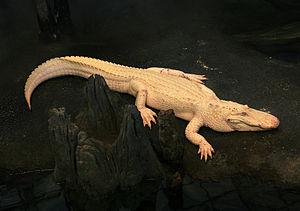
Alligator d'Amérique Albinos (Alligator mississippiensis) à la California Academy of Sciences Italiano: Un Alligatore del Mississippi albino (Alligator mississippiensis) alla California Academy of Sciences
L'albinisme est une anomalie génétique et héréditaire qui affecte la pigmentation et se caractérise par un déficit de production de mélanine. Elle fait partie du groupe des photo-génodermatoses, affections génétiques de la peau aggravées par la lumière solaire.